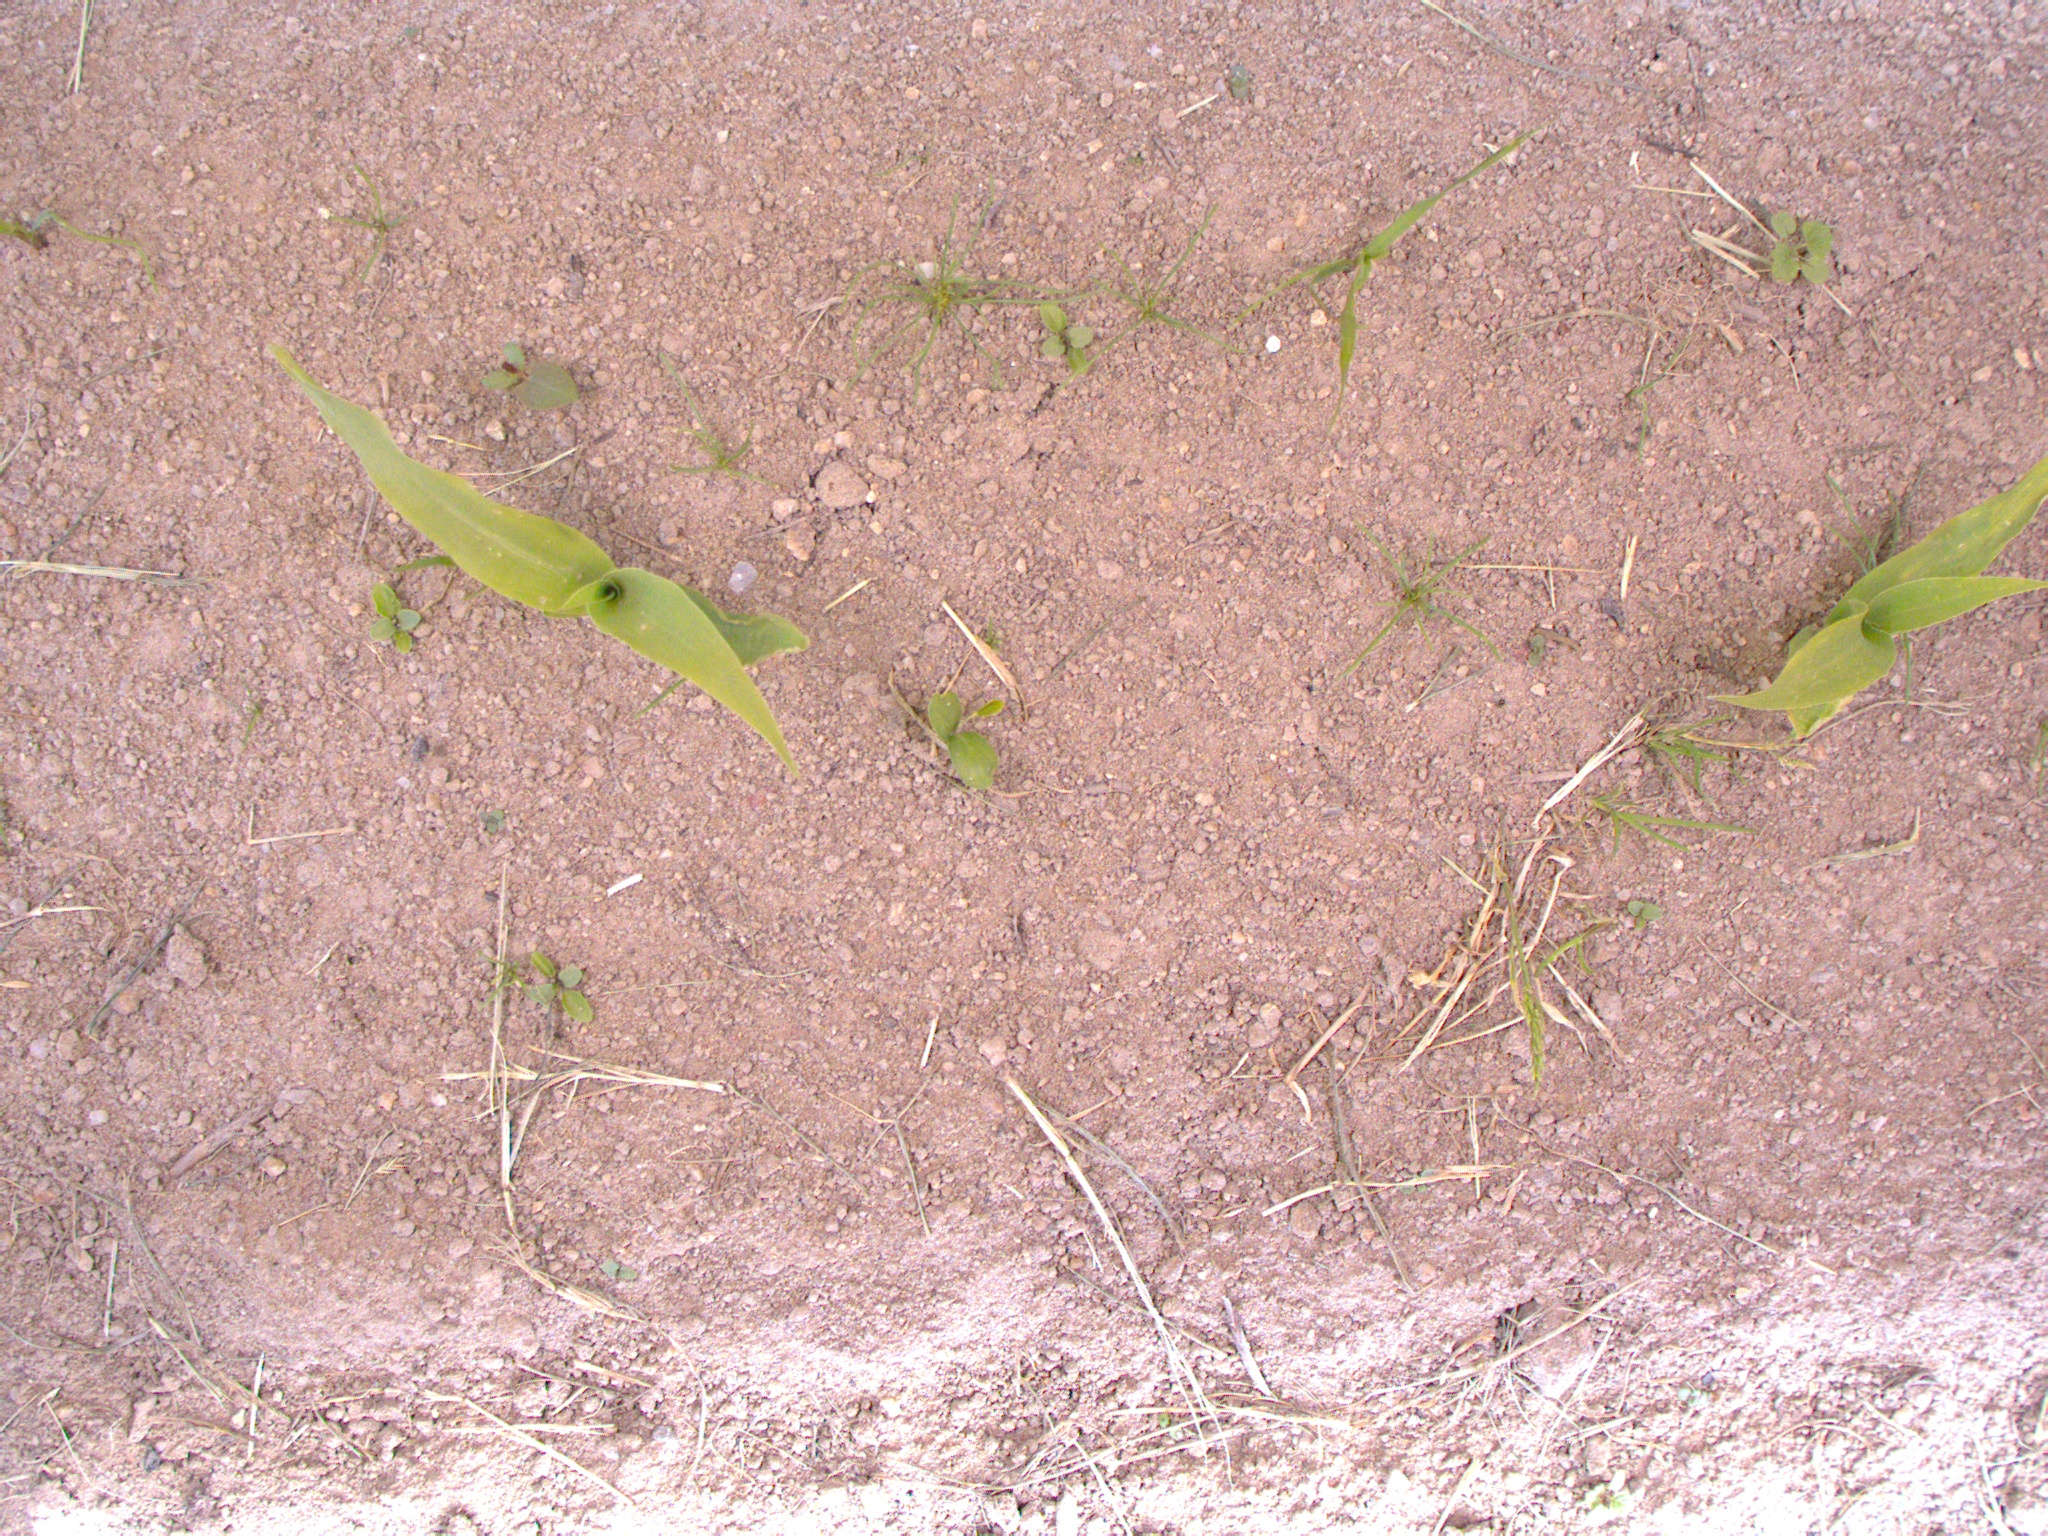
Crop: maize
Objects: maize, maize, stem_maize, stem_maize